Pakistan Railways

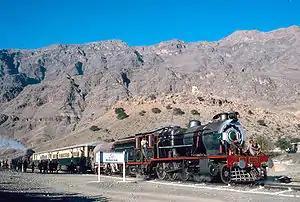
Khyber train safari at Shahgai station

The Pakistan Railways network comprises 7,791 route-kilometres (7,346 km of broad gauge and 445 km of metre gauge). There are 1,043 km of double-track sections (in total).